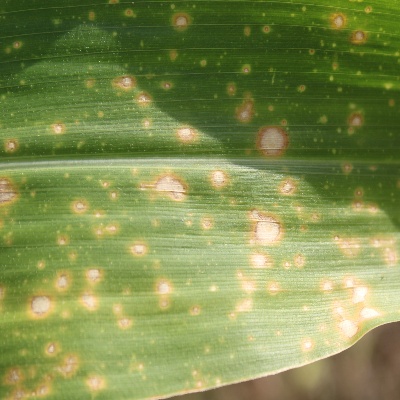
Crop: Maize
Condition: leaf spot